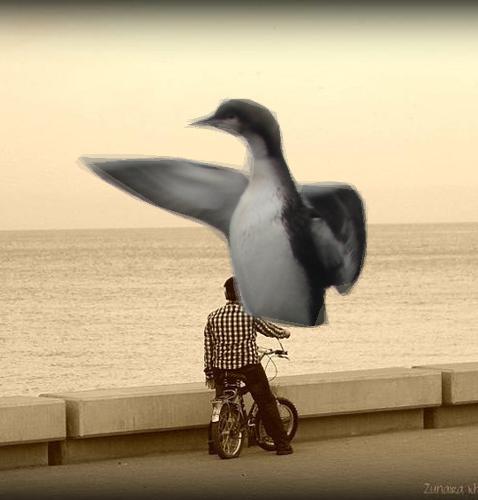
Bird species: Pacific_Loon
Bird type: waterbird
Background: water